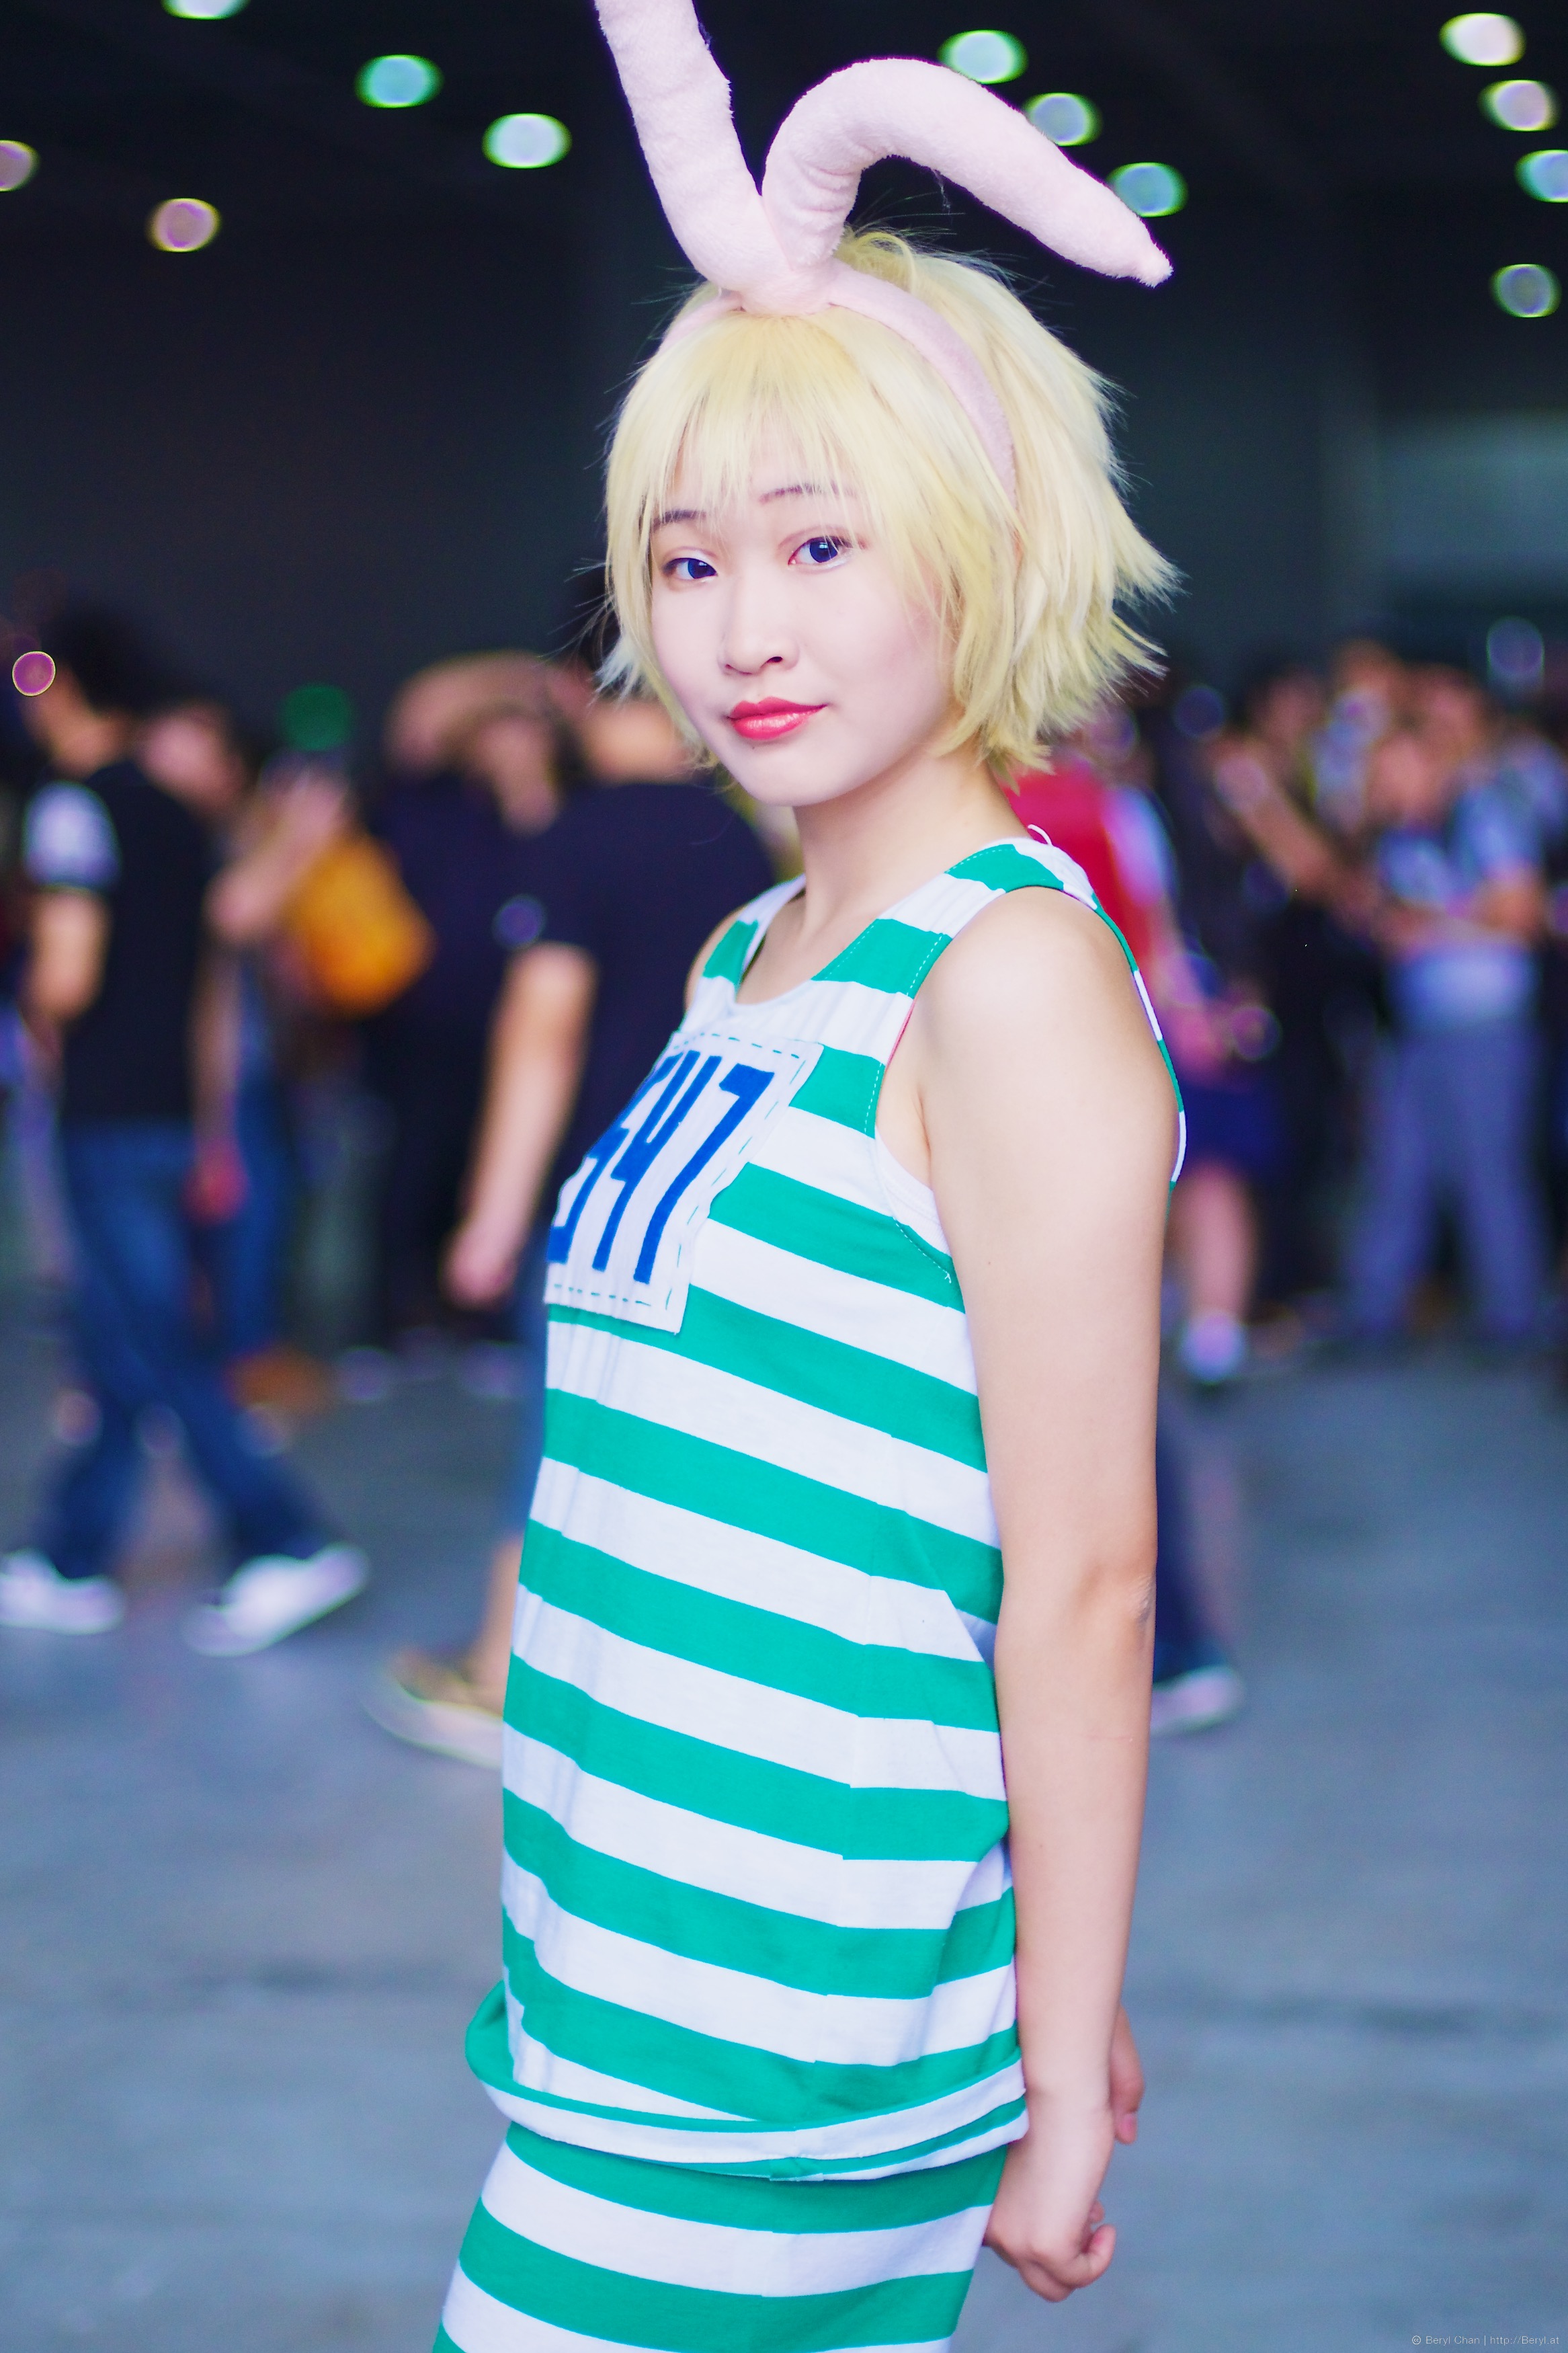
cold, bokeh, blur, girl, cute, fujifilm, portrait, model, colourful, fashion, clothing, face, cosplay, 50mm, beauty, canton, soft, blond, nikkor, costume, china, anime, comiccon, mirrorless, finetuning, xe1, adapter, ais50mmf14, fashion show